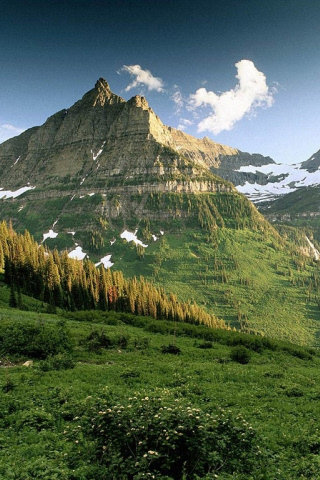
Fire: no
Smoke: no